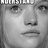
Emotion: sad